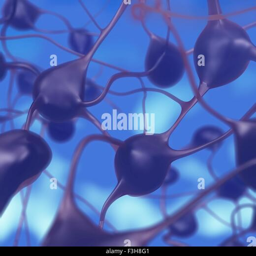
3d illustration of neurons in the brain